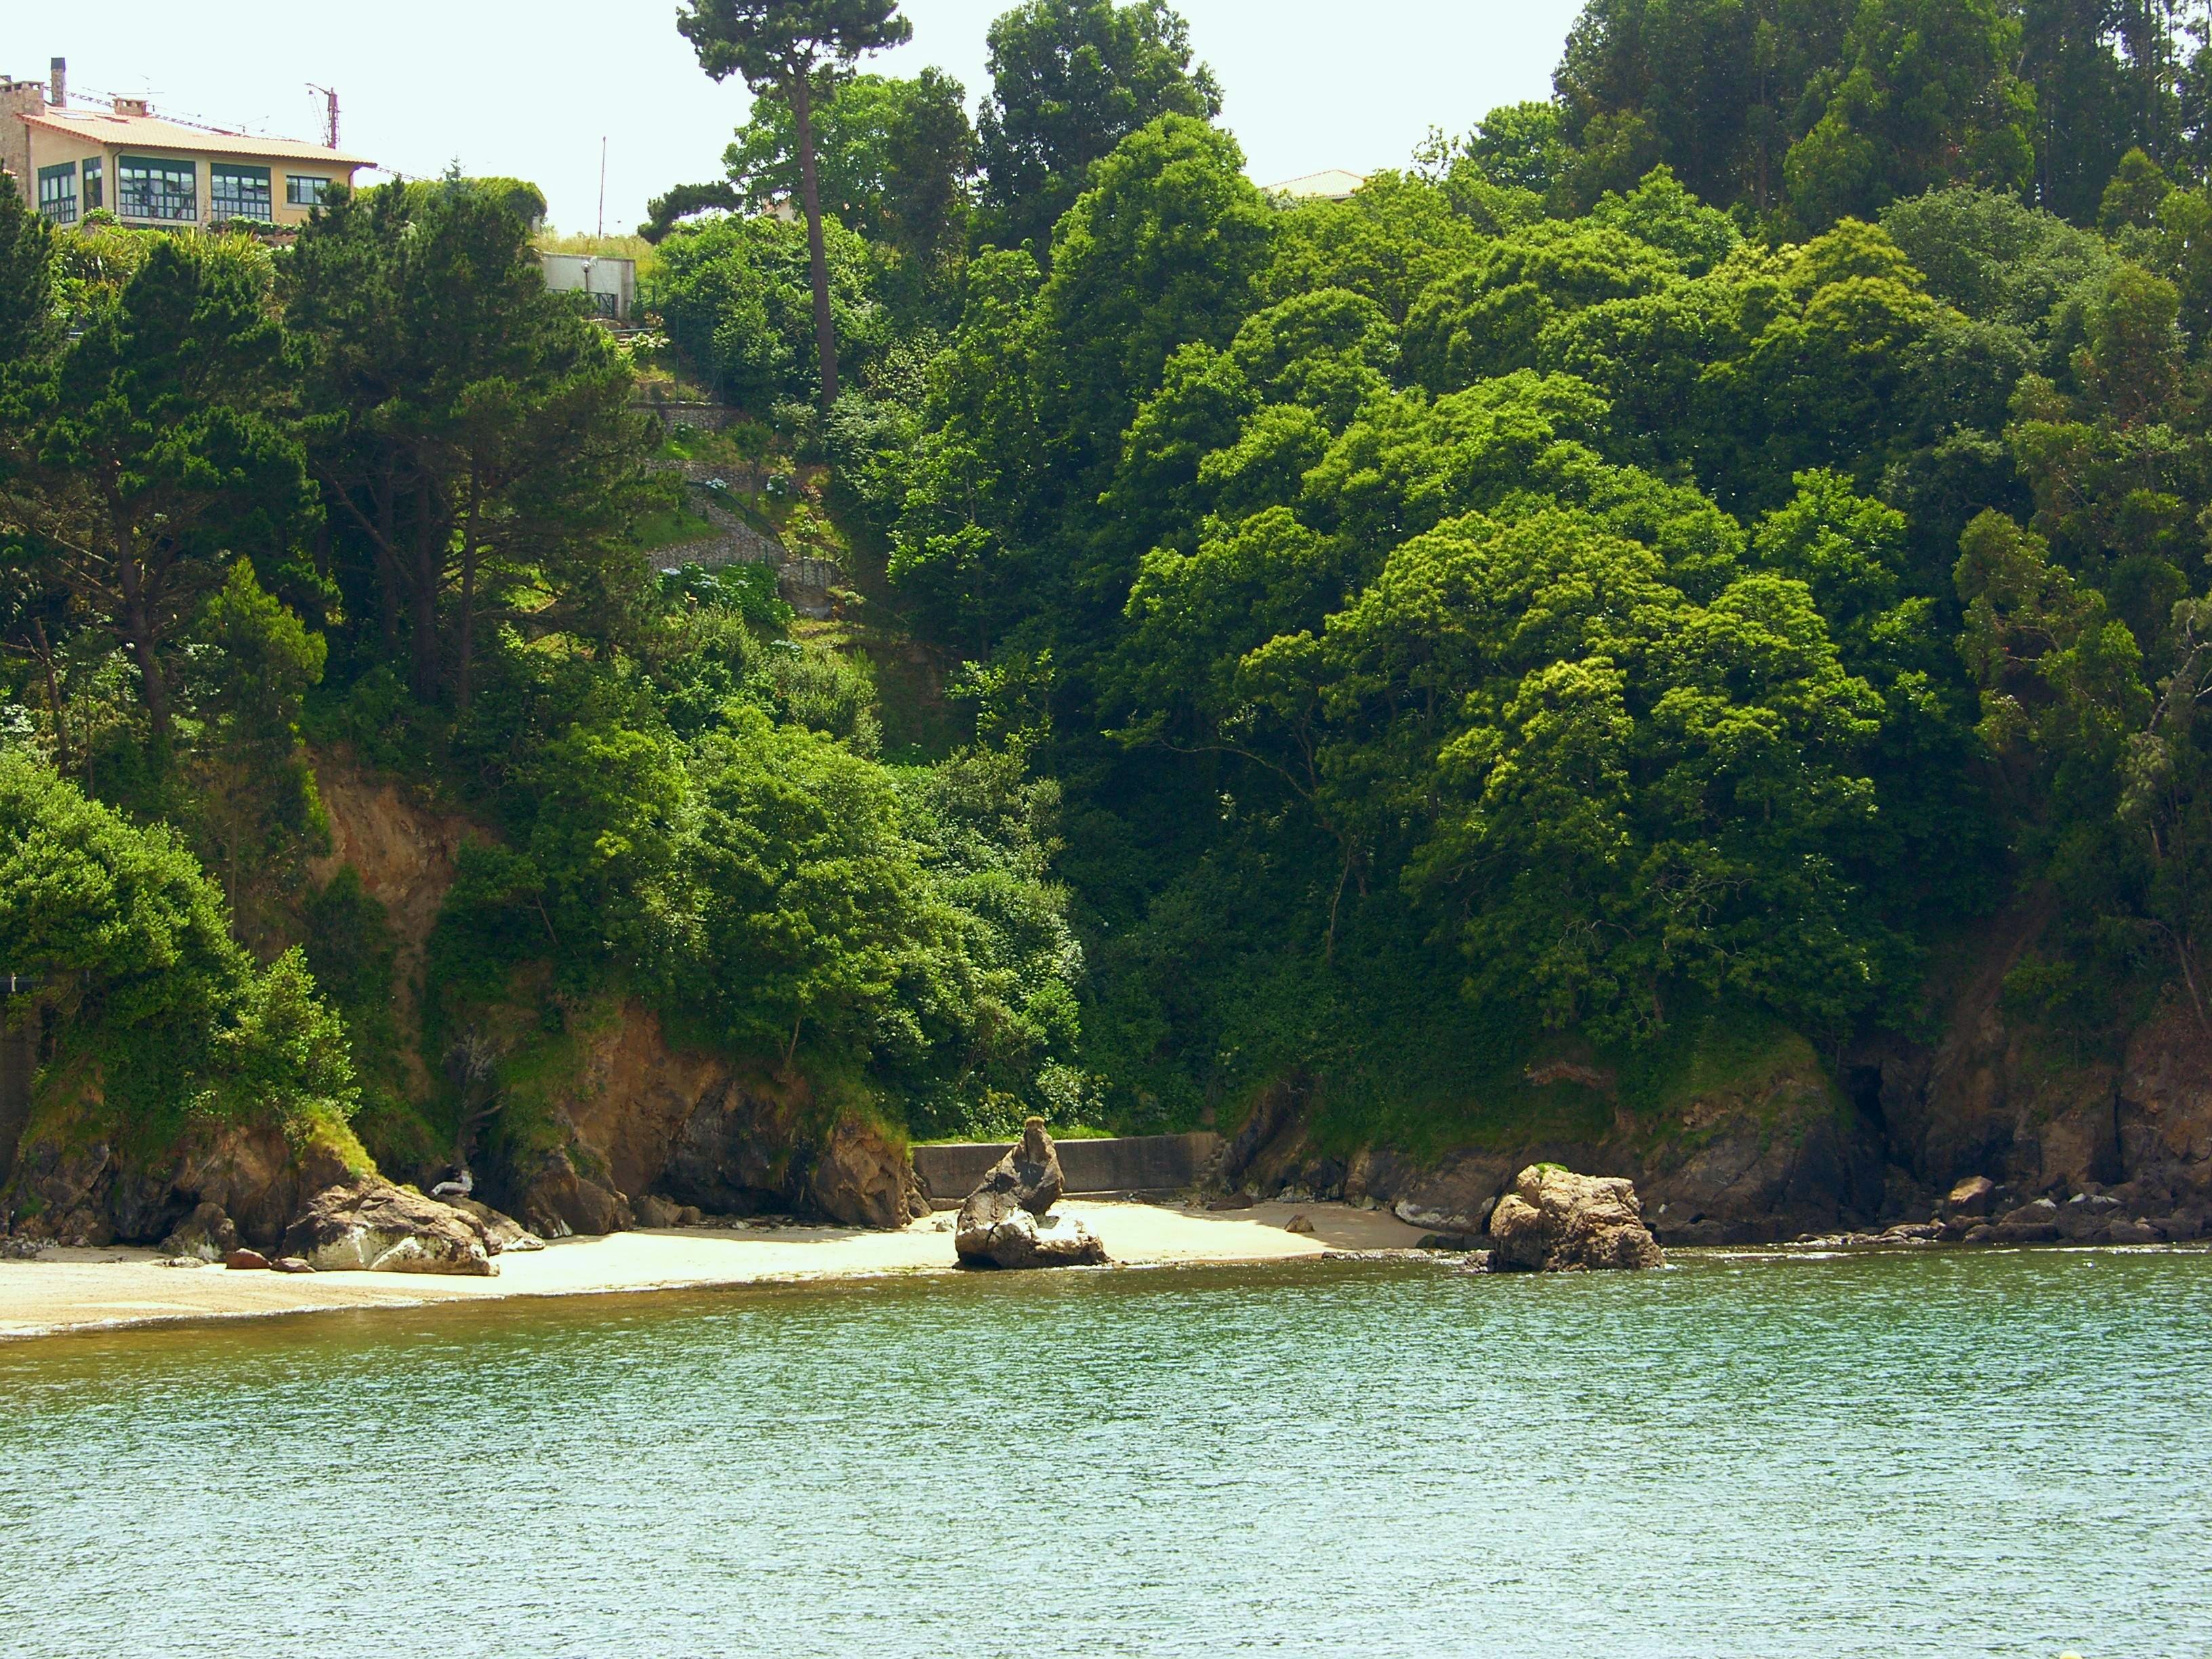
landscape, sea, coast, tree, water, forest, river, vacation, jungle, lagoon, bay, body of water, la, rainforest, tropics, ggl1, landform, geographical feature